2006 Atlanta Falcons season

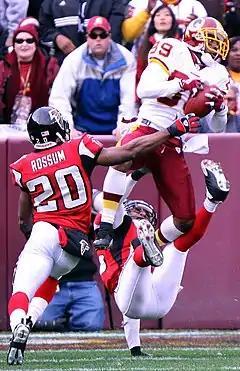
Atlanta battles Santana Moss in week 13

"at FedExField, Landover, Maryland"